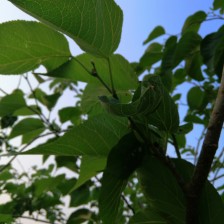
Variety: TaiwanMeacho